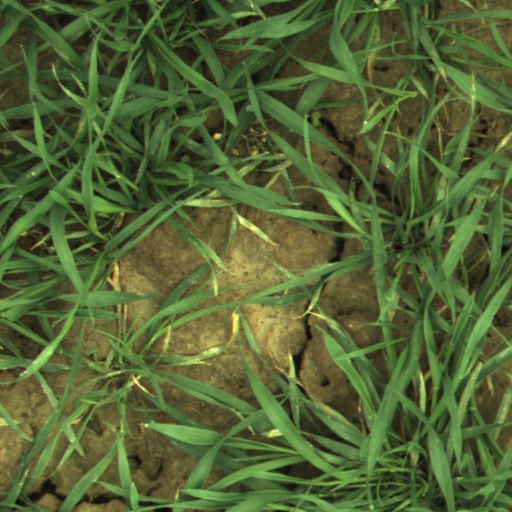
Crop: wheat